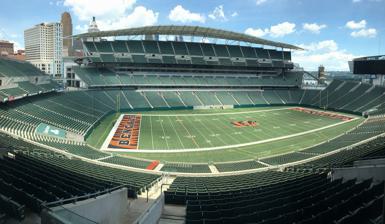
Building: Paycor Stadium
Country: United States of America
Year built: 2000
Stadium in Cincinnati, Ohio, United States For the high school stadium in Massillon, Ohio, see Paul Brown Tiger Stadium . Paycor Stadium "The Jungle" The stadium in June 2017 Paycor Stadium Location in Ohio Show map of Ohio Paycor Stadium Location in the United States Show map of the United States Former names Paul Brown Stadium (2000–2021) Address 1 Paycor Stadium USA Location Cincinnati , Ohio Coordinates 39°05′42″N 84°30′58″W / 39.095°N 84.516°W / 39.095; -84.516 Public transit Connector at The Banks Owner Hamilton County Operator Cincinnati Bengals Executive suites 114 Capacity 65,515 Record attendance 67,260 (Bengals vs. Dolphins, Thursday, September 29, 2022) Surface Kentucky Bluegrass (2000–2003) FieldTurf (2004–2011) Act Global synthetic turf (2012–2017) Shaw Sports Momentum Pro (2018–present) Construction Broke ground April 25, 1998 Opened August 19, 2000 25 years ago Construction cost $455 million ($805 million in 2023 dollars ) Architect NBBJ Glaser Associates Inc. Moody Nolan Stallworth Architecture Inc. Project manager Getz Ventures Structural engineer Ove Arup /Graham, Obermeyer Services engineer Flack & Kurtz, Inc. General contractor TBMD Joint Venture ( Turner /Barton Malow/D.A.G.) Tenants Cincinnati Bengals ( NFL ) (2000–present) Cincinnati Bearcats ( NCAA ) (2014) Paycor Stadium , previously known as Paul Brown Stadium , is an outdoor football stadium in Cincinnati , Ohio . It is the home venue of the Cincinnati Bengals of the National Football League (NFL) and opened on August 19, 2000 . Originally named after the Bengals' founder, Paul Brown , the stadium is currently sponsored by Paycor, is located on approximately 22 acres (8.9 ha) of land, and has a listed seating capacity of 65,515. The stadium is nicknamed "The Jungle"; the Guns N' Roses song " Welcome to the Jungle ", is the team's unofficial anthem due in part to the nickname. The construction of the stadium included $555 million of public funding, the largest public subsidy for an NFL stadium at the time. The Bengals had threatened to leave Cincinnati unless the city agreed to subsidize the stadium. In 2011, The Wall Street Journal described the stadium deal as "unusually lopsided in favor of the team and risky for taxpayers." Since then, additional costs have been imposed on taxpayers related to the stadium. By one estimate, taxpayers will have paid $1.1 billion by 2026, the year in which the 26-year deal expires. History The stadium viewed from the river in 2022 In 1996, Hamilton County voters passed a one-half percent sales tax increase to fund the building of two new home venues for both the Bengals and MLB 's Cincinnati Reds . The Bengals and the Reds previously shared tenancy of Riverfront Stadium , later known as Cinergy Field, but both teams complained that the aging multipurpose facility lacked modern amenities and other things necessary for small-market teams to thrive and survive. Construction of the replacements for Cinergy Field began with the groundbreaking for the then-Paul Brown Stadium in 1998; the stadium was completed in time for the 2000 NFL season and opened in August of that year. Cinergy Field would then spend two seasons as a partially-demolished, baseball-only facility (the construction of Great American Ball Park necessitating this) before what was left of it was imploded in December 2002. For its first four years, the field was natural Kentucky Bluegrass , but maintenance problems arose, and at one point it was rated as the third worst field in the league. Hamilton County explored other options and chose the synthetic FieldTurf system. The infilled artificial turf looks and feels like real grass and, since the field markings are sewn into the fabric, repainting between games is unnecessary. The reduced maintenance saved the county approximately US$100,000 annually. Additionally, it opens Paycor Stadium to other uses without worry of damage to the turf. The FieldTurf was installed for the 2004 season. The field is one of only two stadiums in the NFL to have "five miles of piping" running under the field to keep the rubber inlays heated. In April 2012, the stadium chose to update the playing surface with an installation of Act Global synthetic turf. In 2018, the stadium was equipped with a new top-of-the-line synthetic turf system. Manufactured by Shaw Sports Turf, the product includes Strenexe XD slit-film fibers that are supported by  synthetic turf backing, UltraLoc. In response to player safety concerns, the Cincinnati Bengals announced in February 2024 that the stadium would be returning to the FieldTurf system, but upgrading to the newer FieldTurf CORE version, becoming the 8th NFL franchise to do so. Two LED video displays at either end zone, installed in 2000, provide a good view of the on-field action for every spectator.  Over 200 feet (61 m) of ribbon display were  installed along the fascia of the stadium. The scoreboards and ribbons were later upgraded after the 2014 off-season to larger HD models. On August 9, 2022, the stadium entered a naming rights agreement with Paycor HCM Inc., a Cincinnati-based company founded by Robert J. Coughlin , expanding the company's sponsorship deal with the Bengals that saw the stadium renamed Paycor Stadium, with the company paying an undisclosed sum for 16 years of naming rights. This made Lambeau Field the only stadium named after a person in the league, and made it, along with Chicago's Soldier Field , the only two stadiums without a naming rights partner in the NFL. Notable events College football The Cincinnati Bearcats from the University of Cincinnati and the Ohio State Buckeyes from Ohio State University played the first college football game at the stadium on September 21, 2002, before a sold-out crowd of 66,319. On September 5, 2009, the Kentucky Wildcats and the Miami Redhawks played their opening games there. The University of Cincinnati also played Oklahoma in 2010 at the stadium. The Sooners won the game 31–29 with 58,253 fans in attendance. In 2011 the Bearcats played Big East Conference opponents Louisville Cardinals and West Virginia Mountaineers at the stadium. The Bearcats returned to the stadium for the 2014 football season due to renovations of Nippert Stadium , with the largest attendance being Miami (OH) at 41,926. The average attendance was 28,840 for the year. On September 8, 2018, Miami (OH) hosted the Bearcats at the stadium for their annual Victory Bell rivalry, which will also feature games at Paycor Stadium in 2022 and 2026. List of college football games at the stadium Date Home Team Opponent Score Attendance September 21, 2002 Cincinnati Ohio State 19–23 66,319 September 5, 2009 Miami (OH) Kentucky 0–42 41,037 September 25, 2010 Cincinnati Oklahoma 29–31 58,253 October 15, 2011 Cincinnati Louisville 25–16 40,971 November 12, 2011 Cincinnati West Virginia 21–24 48,152 September 12, 2014 Cincinnati Toledo 58–34 31,912 September 20, 2014 Cincinnati Miami (OH) 31–24 41,926 October 4, 2014 Cincinnati Memphis 14–41 25,456 October 24, 2014 Cincinnati South Florida 34–17 30,024 November 13, 2014 Cincinnati East Carolina 54–46 19,113 December 6, 2014 Cincinnati Houston 38–31 24,606 September 8, 2018 Miami (OH) Cincinnati 0–21 16,062 September 17, 2022 Miami (OH) Cincinnati 17–38 30,109 September 19, 2026 Cincinnati Miami (OH) Concerts The Cincinnati Music Festival (formerly the Cincinnati Jazz Festival) is held there every year. Date Artist Opening act(s) Tour / Concert name Attendance Revenue Notes July 1, 2012 Kenny Chesney Tim McGraw Grace Potter and the Nocturnals Jake Owen Brothers of the Sun Tour 42,716 / 45,764 $3,495,146 The first major concert at the stadium. July 27, 2013 Fantasia – Side Effects of You Tour – – This concert was a part of the Macy's Music Festival. July 25, 2014 Robin Thicke – Blurred Lines Tour – – This concert was a part of the Macy's Music Festival. July 11, 2015 Demi Lovato Rixton Demi World Tour – – This concert was part of the MLB All-Star Game Concert . July 18, 2015 Luke Bryan Florida Georgia Line Randy Houser Thomas Rhett Dustin Lynch DJ Rock Kick the Dust Up Tour 52,019 / 52,019 $3,103,468 July 6, 2016 Guns N' Roses Tyler Bryant & The Shakedown Not in This Lifetime... Tour 32,516 / 33,845 $2,857,336 Former GNR drummer Steven Adler was the special guest. May 13, 2022 Garth Brooks Mitch Rossell Stadium Tour 80,000 / 80,000 — The concert on May 14, 2022, was originally scheduled to take place on September 18, 2021, but was postponed due to the COVID-19 pandemic . May 14, 2022 Ghost Hounds June 30, 2023 Taylor Swift Muna Gracie Abrams The Eras Tour - - Swift's first Cincinnati show since 2010's Fearless Tour . First female act in stadium history to sell out a show and first female act in history to sell out two shows on a single tour. July 1, 2023 August 2, 2024 Luke Combs Growin’ Up And Gettin’ Old Tour August 3, 2024 Other events Unusual for a venue of its size, Paycor Stadium hosts the annual Queen City Classic Chess Tournament in the spring. Features Paycor Stadium also houses the Bengals' administrative offices and training and practice facilities. The game field at Paycor Stadium is Momentum Pro, manufactured by Show Sports Turf. There are three smaller practice fields nearby. Two are sodded with natural grass, while the third is equipped with AstroTurf. Several local busing companies offer round trip transportation to Paycor Stadium from designated locations throughout the Cincinnati and Northern Kentucky area. One such example is the Cincinnati Metro's Jungle-to-Jungle Express, which originates at Jungle Jim's International Market in Fairfield , a suburb of Cincinnati. Premium seating options are available in 114 private suites and 7,600 club seats. Amenities include in-seat food and beverage service and access to the club lounges for fine dining options. On-site retail merchandise sales are available in the Bengals pro shop, located on the plaza level on the north end of the stadium. There are 56 concession stands and eight stores. Architecture Paycor Stadium in 2005 The stadium was designed by architectural firm NBBJ , led by Dan Meis . It was the first NFL facility to win an AIA design award, and one of only two sports venues to be honored. The open corners allow for views into the stadium, while stadium fans can view the downtown skyline and bridges crossing the Ohio River . Paycor Stadium is the only football stadium to make a list of "America's favorite 150 buildings and structures", according to a Harris Interactive survey. It ranked 101st on the list, whose range included all manner of major structures — skyscrapers, museums, churches, hotels, bridges, national memorials and more. No other football stadium was voted among the top 150, and among all sports venues, only Wrigley Field (31) and Yankee Stadium (84) ranked higher. References